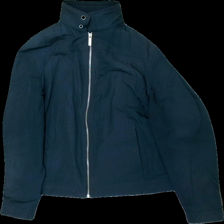
View: front
Type: Jacket
Category: Men
Brand: Not in the list
Brand text on label: lindbergh black
Colors: Blue
Material: 53% polyester 47% bomull
Cut: Regular
Season: Summer
Damage: missfärgat och nopprigt
Damage location: top center
Damage 2: smutsfläckar
Damage 2 location: bottom left
Damage 3: smutsfläckar
Damage 3 location: bottom right
Price range: <50
Recommended usage: Export
Description: mörkblå vindjacka